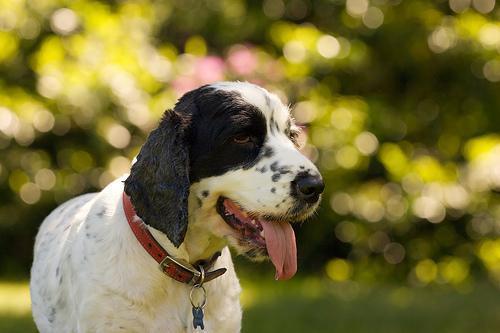
cocker_spaniel